Homeotic protein bicoid

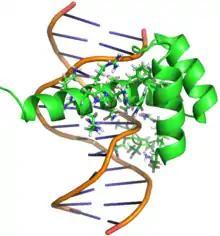
PyMOL rendering of Bicoid homeodomain bound to its consensus site

Bicoid is one of the few proteins which uses its homeodomain to bind both DNA and RNA targets to regulate their transcription and translation, respectively. The nucleic acid-binding homeodomain of Bicoid has been solved by NMR. Bicoid contains an arginine-rich motif (part of the helix shown axially in this image) that is similar to the one found in the HIV protein REV and is essential for its nucleic acid binding.